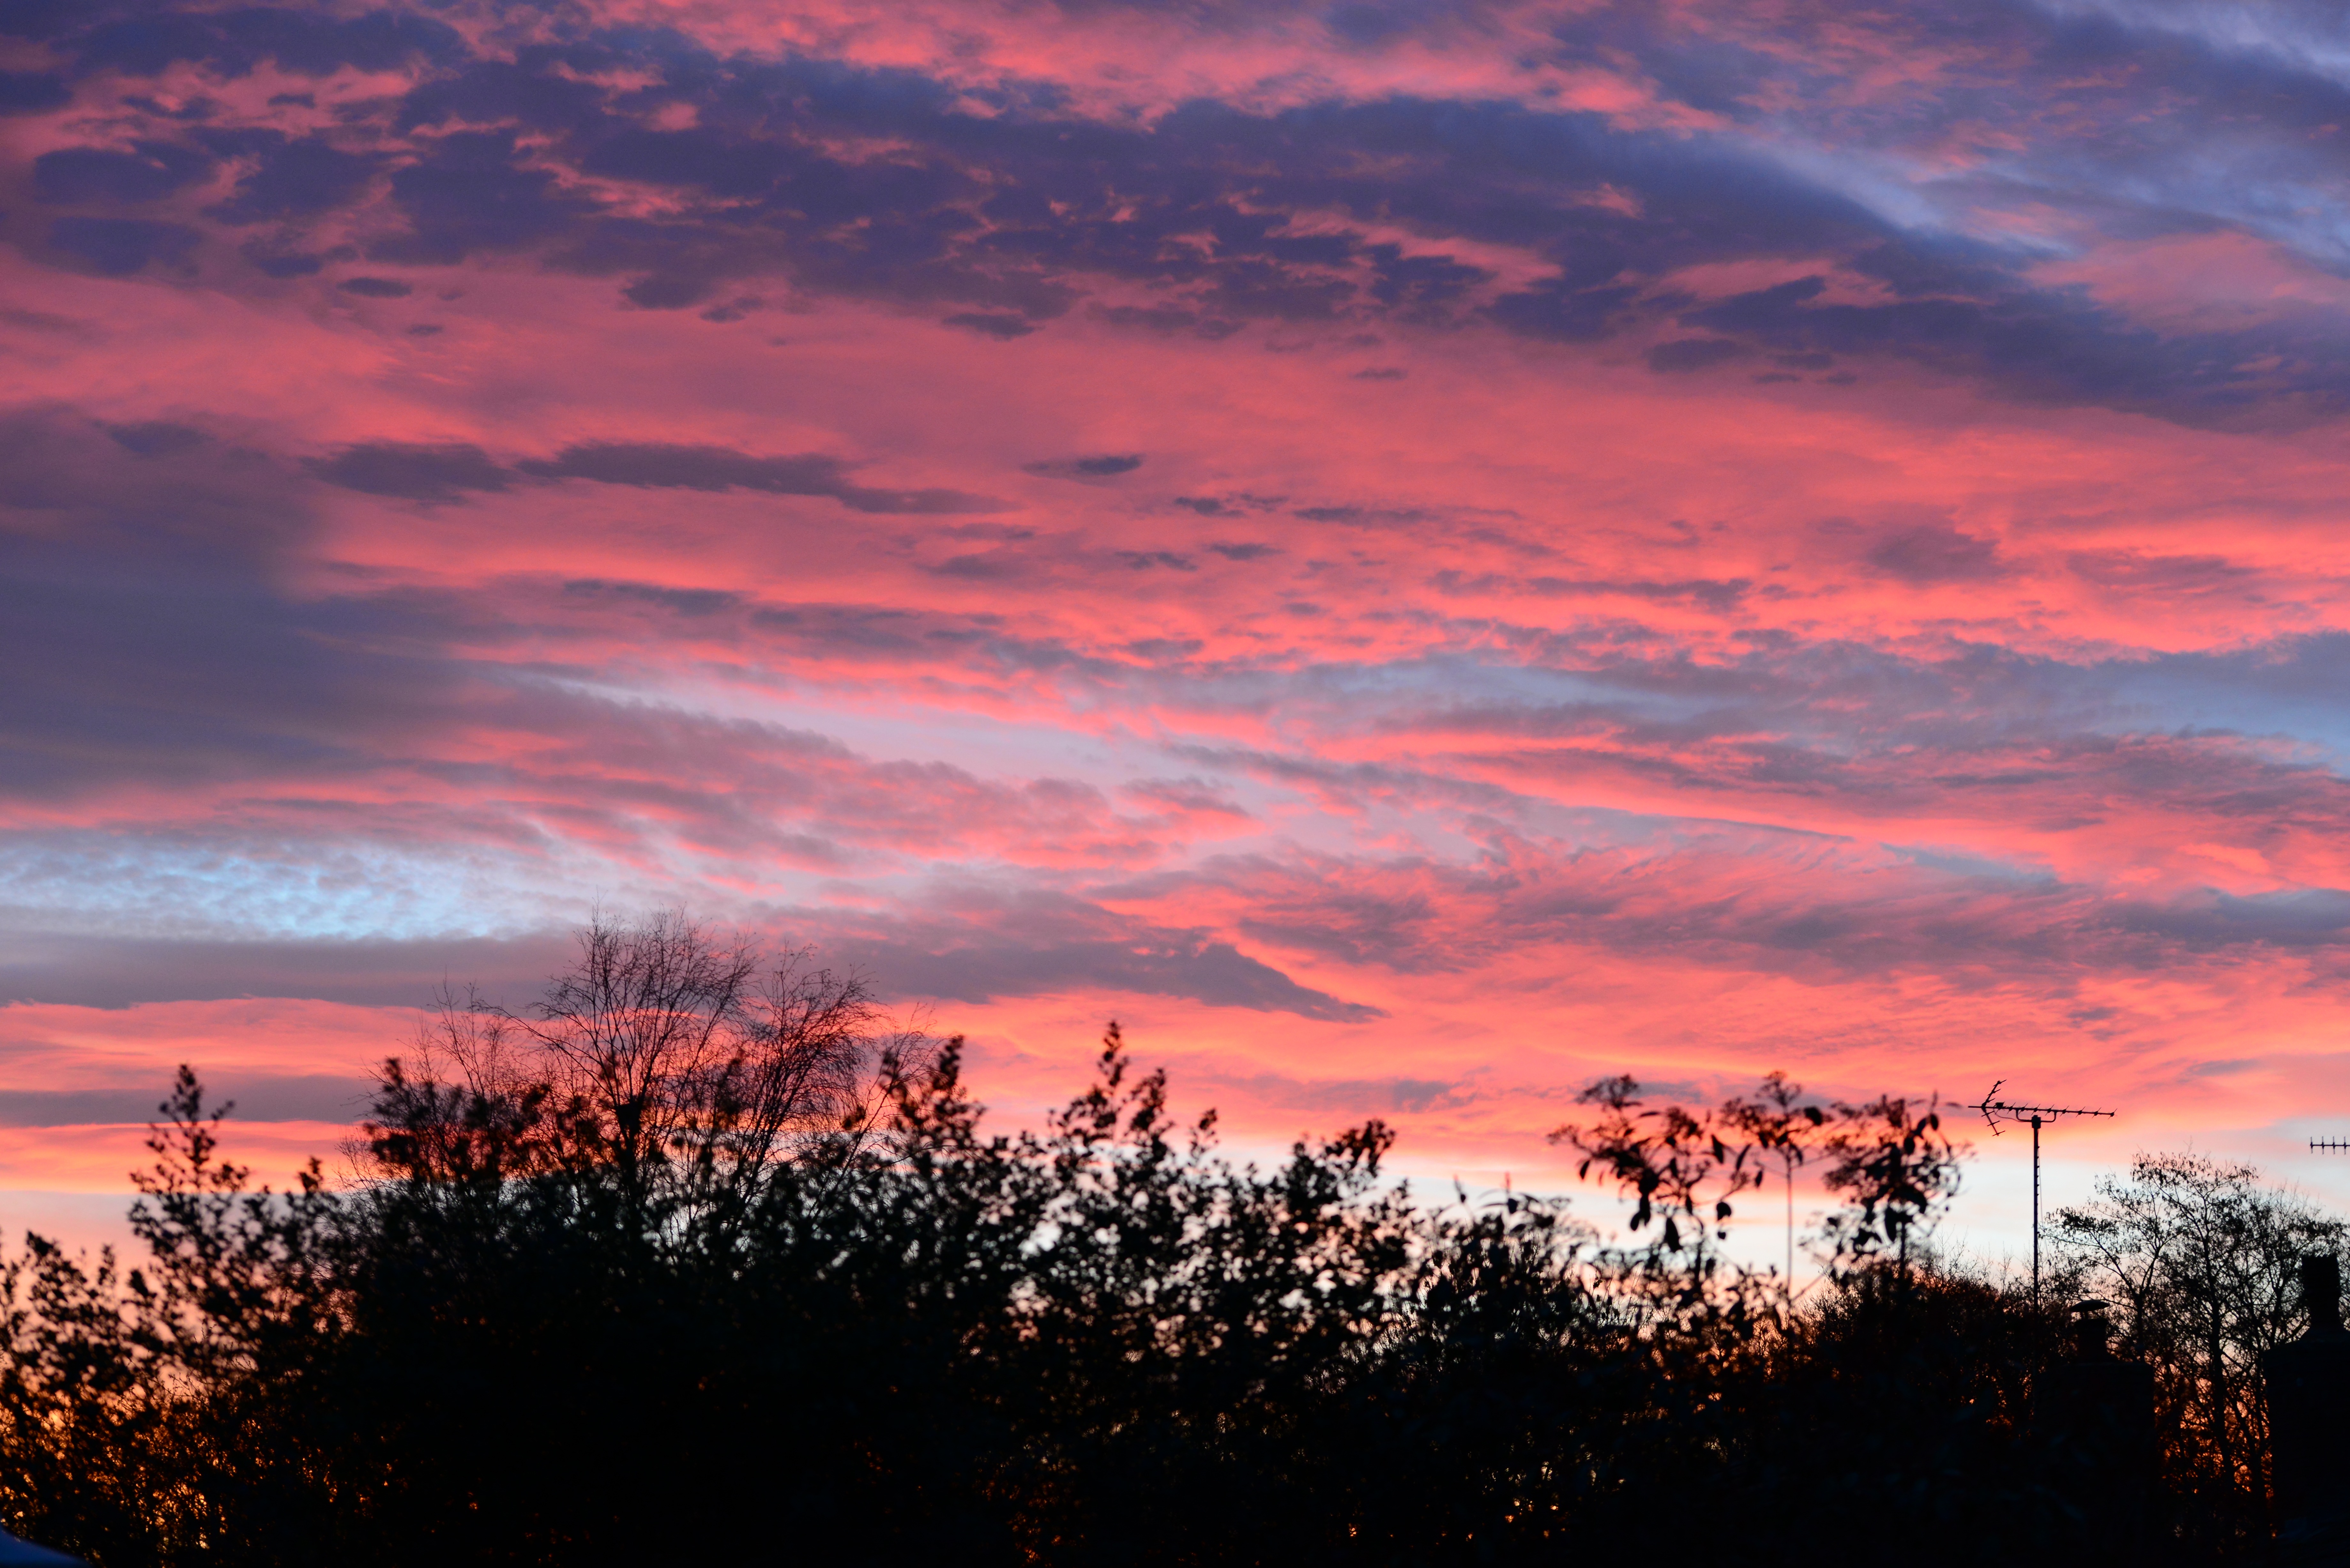
horizon, cloud, sky, sunrise, sunset, night, warm, morning, dawn, atmosphere, dusk, evening, clouds, beautiful, late, afterglow, red sky, after sunset, red sky at morning, broken cloud, horizon view, red sky horizon